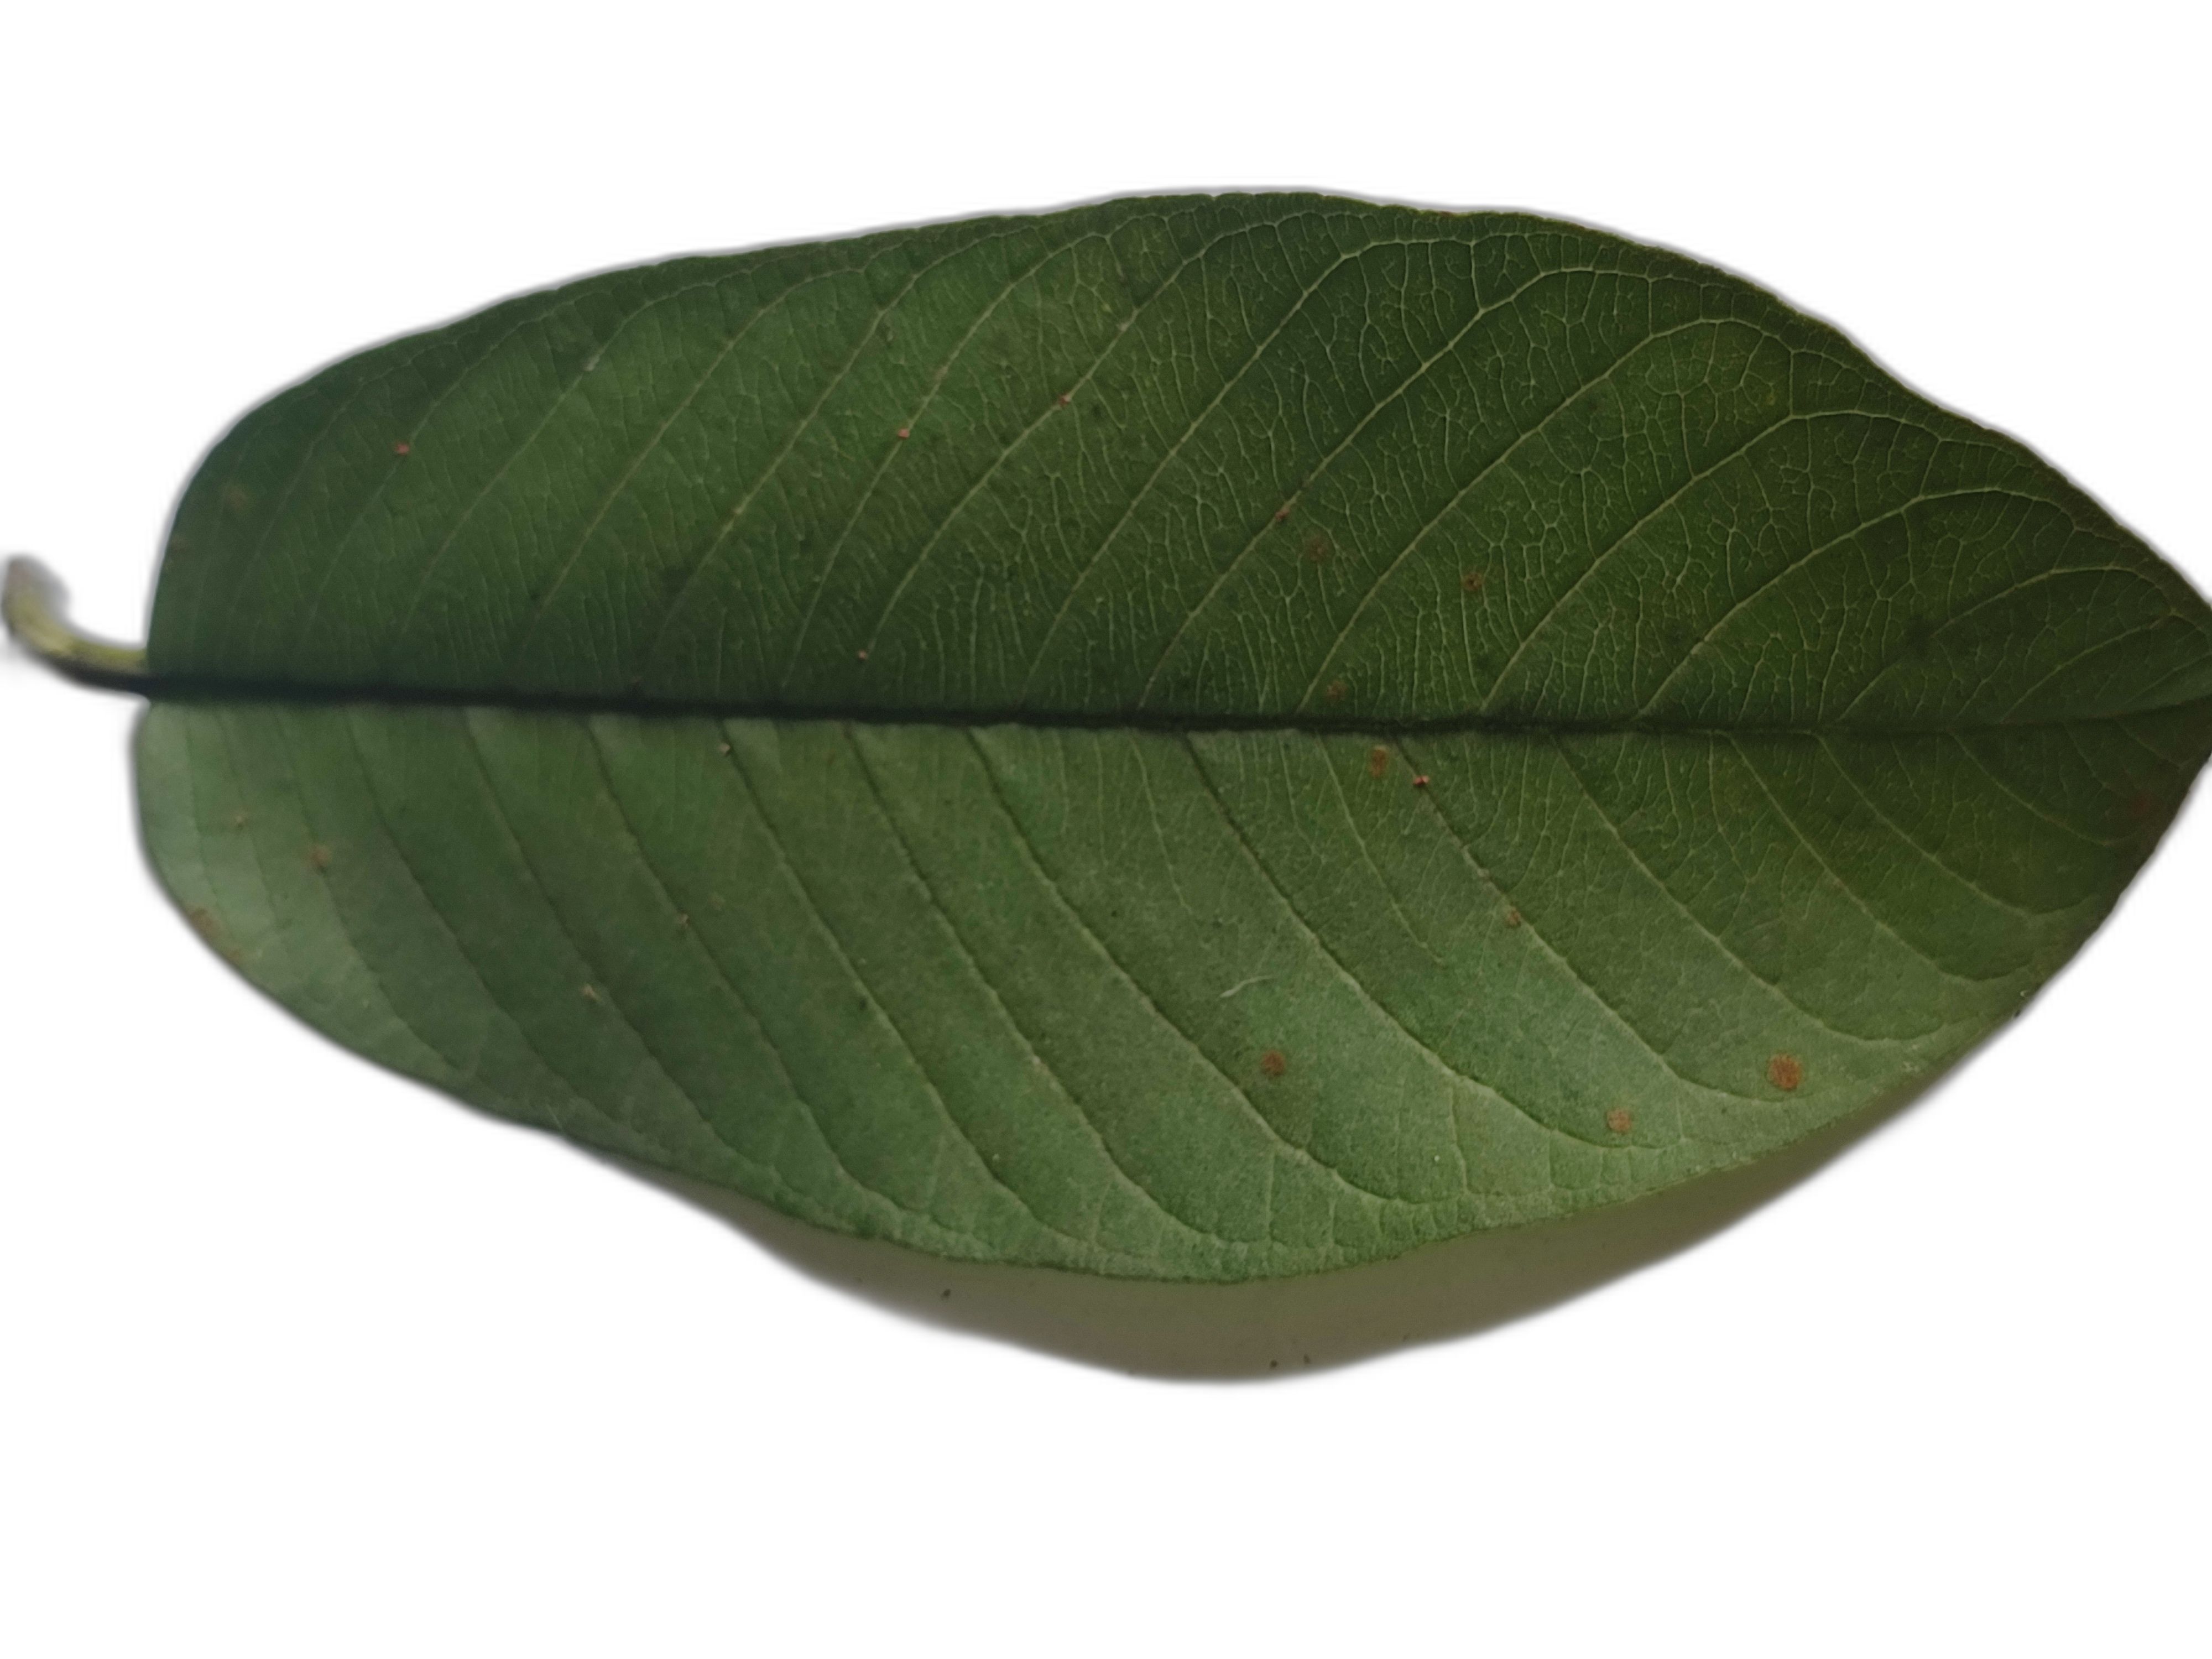
Plant part: leaf
Disease: Healthy